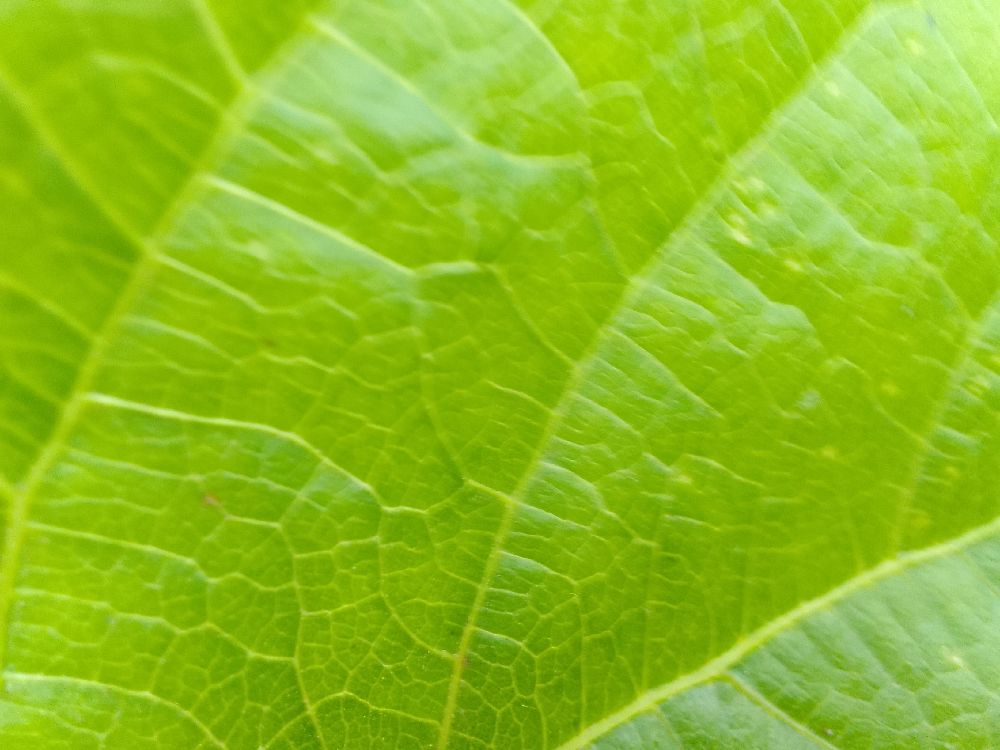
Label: healthy